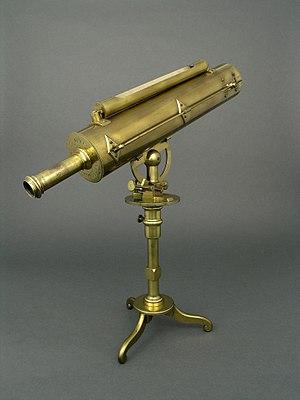
James Short était un mathématicien, opticien et un constructeur de télescopes britannique.